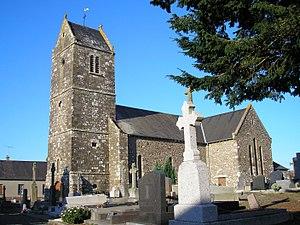
Isigny-le-Buat (Normandie, France). L'église Notre-Dame de Vezins.
Vezins est une ancienne commune française du département de la Manche et de la région Normandie, associée à Isigny-le-Buat depuis le 15 mars 1973.